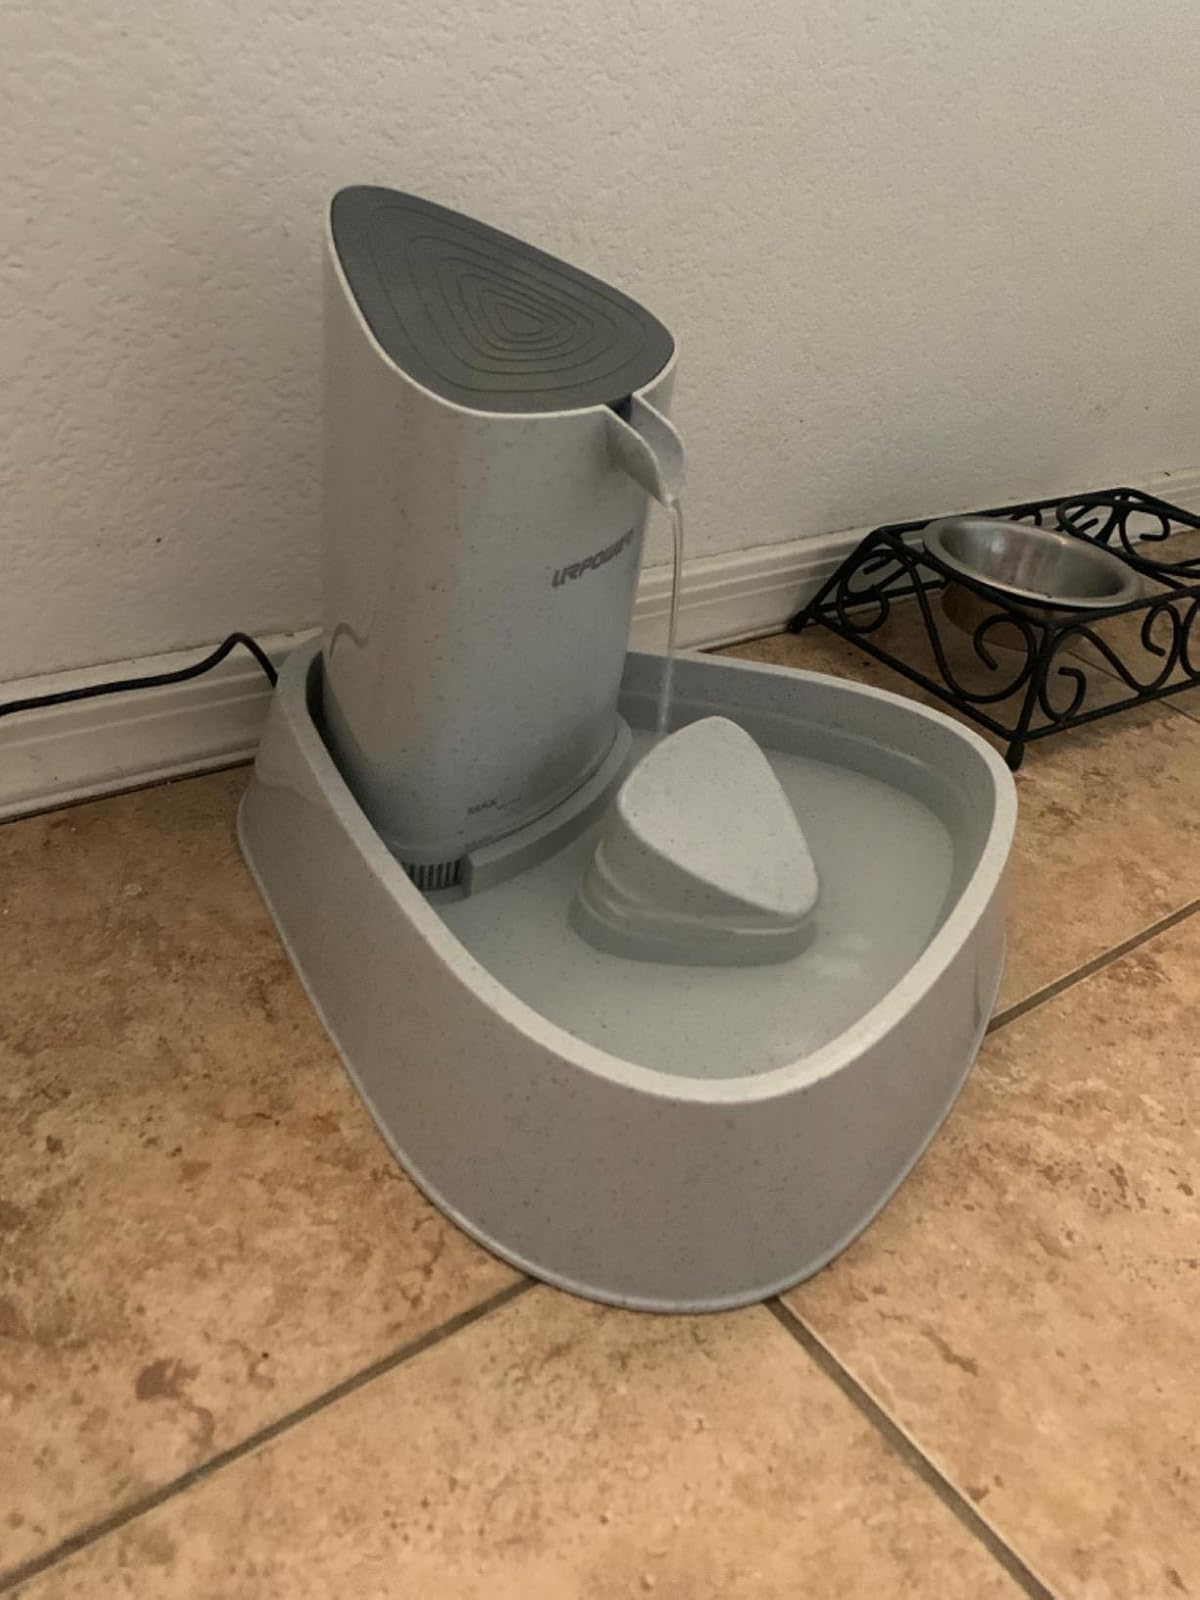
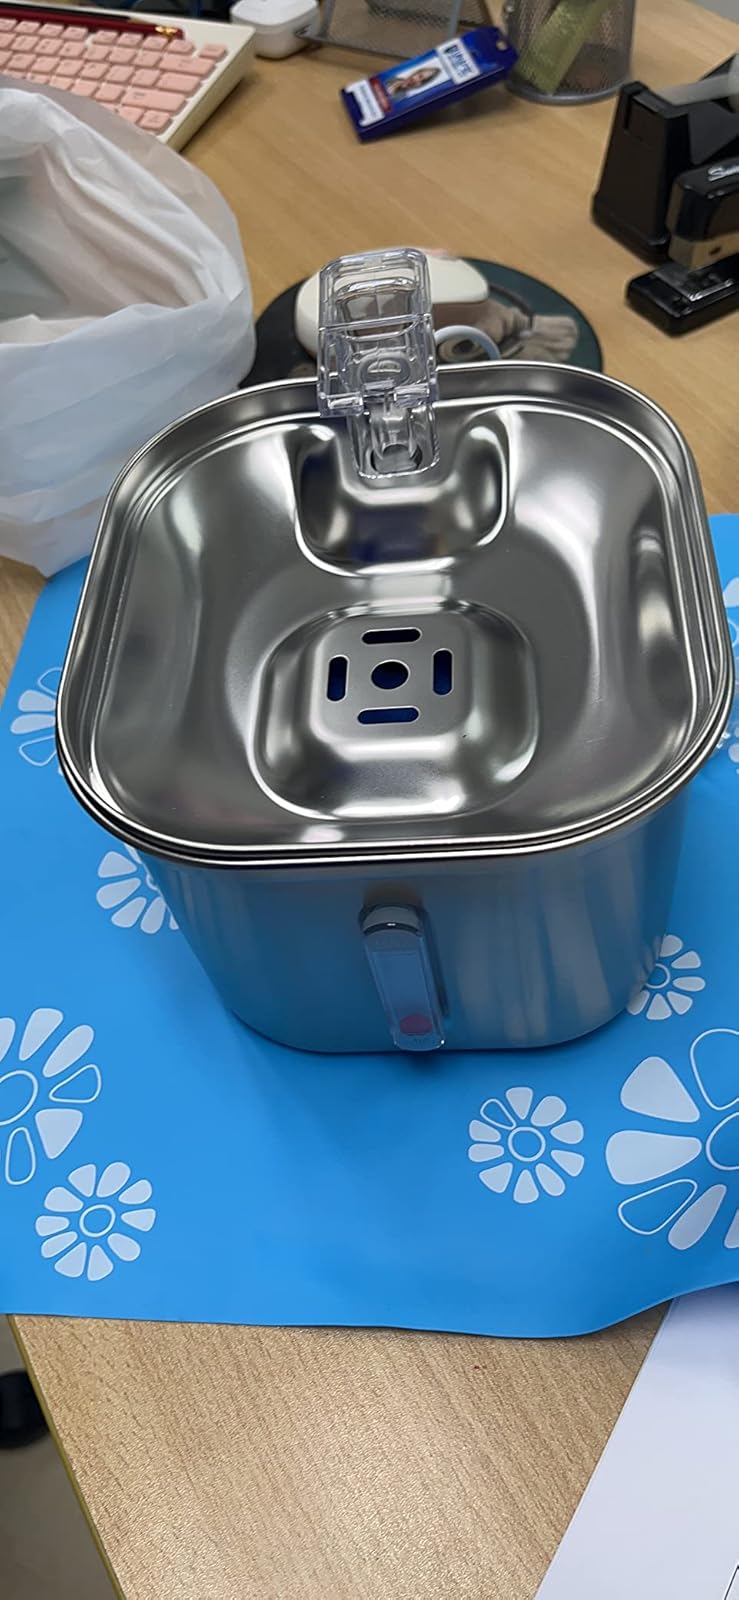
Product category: items_bowl
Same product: no